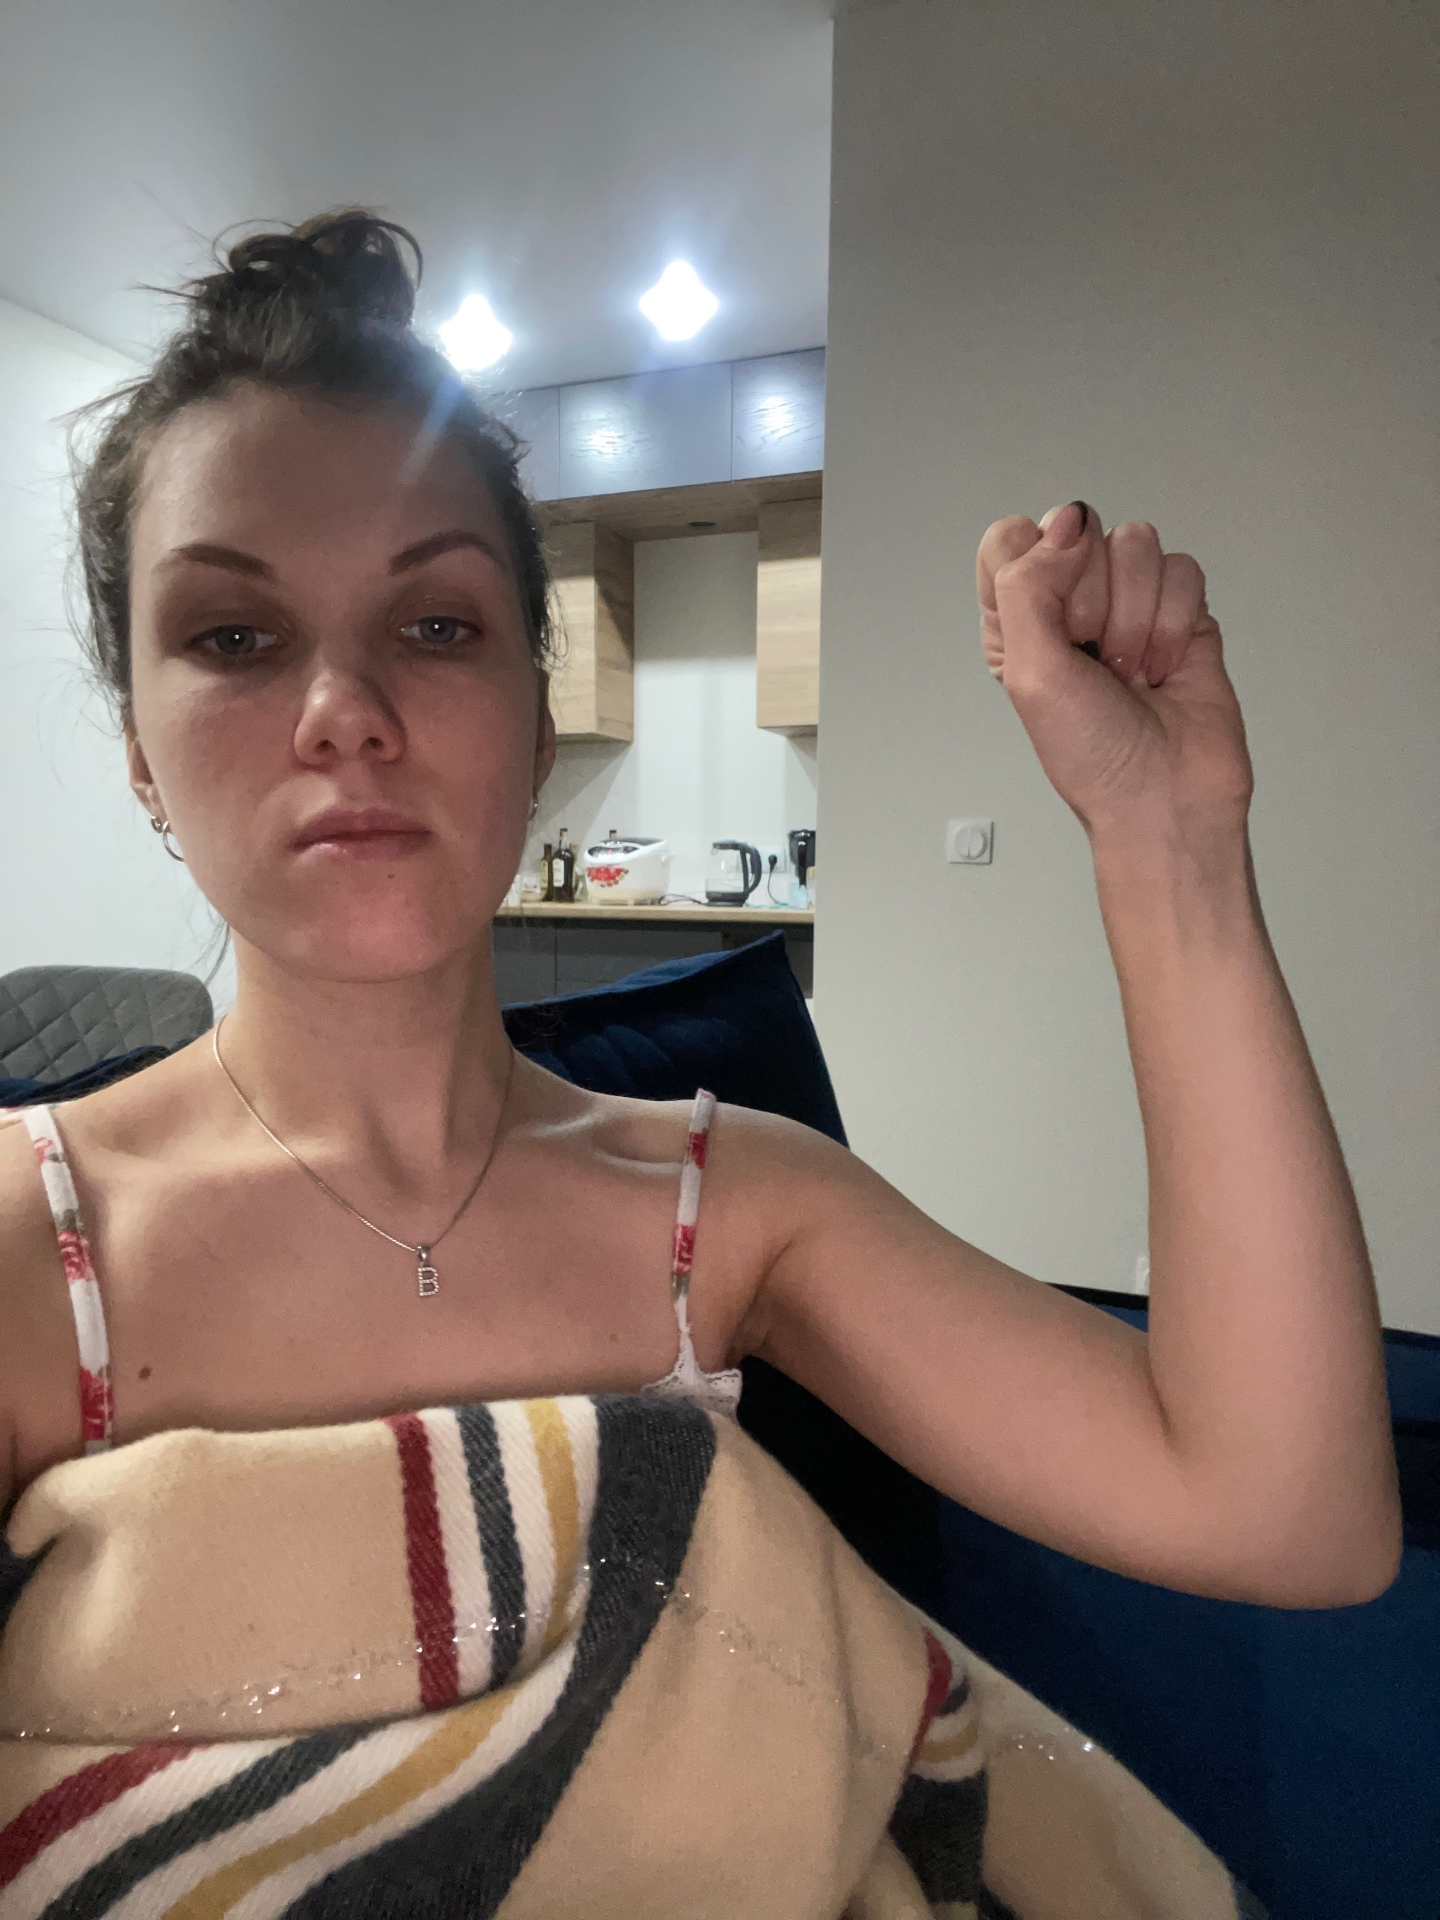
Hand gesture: fist